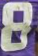
Number: 8